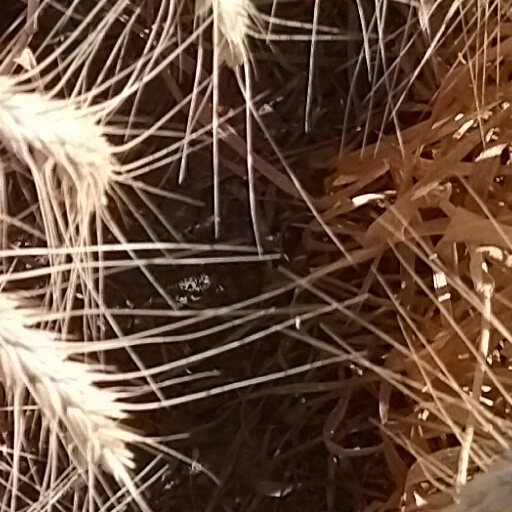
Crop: wheat